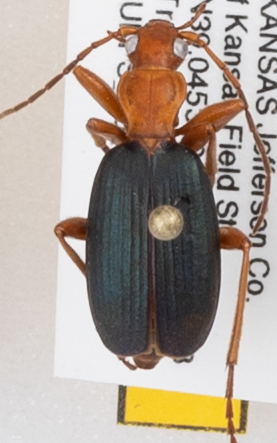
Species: Brachinus alternans
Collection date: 2019-07-23
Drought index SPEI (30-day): -0.628
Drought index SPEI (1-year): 1.45
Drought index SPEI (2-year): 0.71